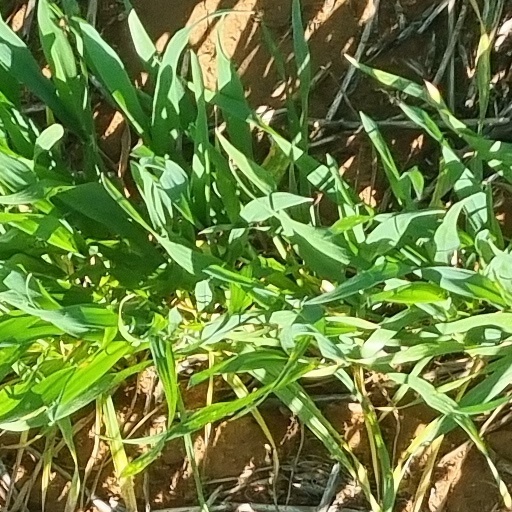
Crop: wheat